Castle of Lorca

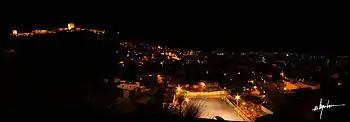
Panoramic view of the town and the castle at night

Archaeological excavations have revealed that the site of the castle has been inhabited since Neolithic times. There were archaeological excavations conducted between 1999 and 2011, in conjunction with other excavations conducted in the centre of the town of Lorca. The excavations revealed the existence of an Argaric town that extended from the castle to the actual site of the current town. The excavations revealed funerary sites, homes, and a wall.